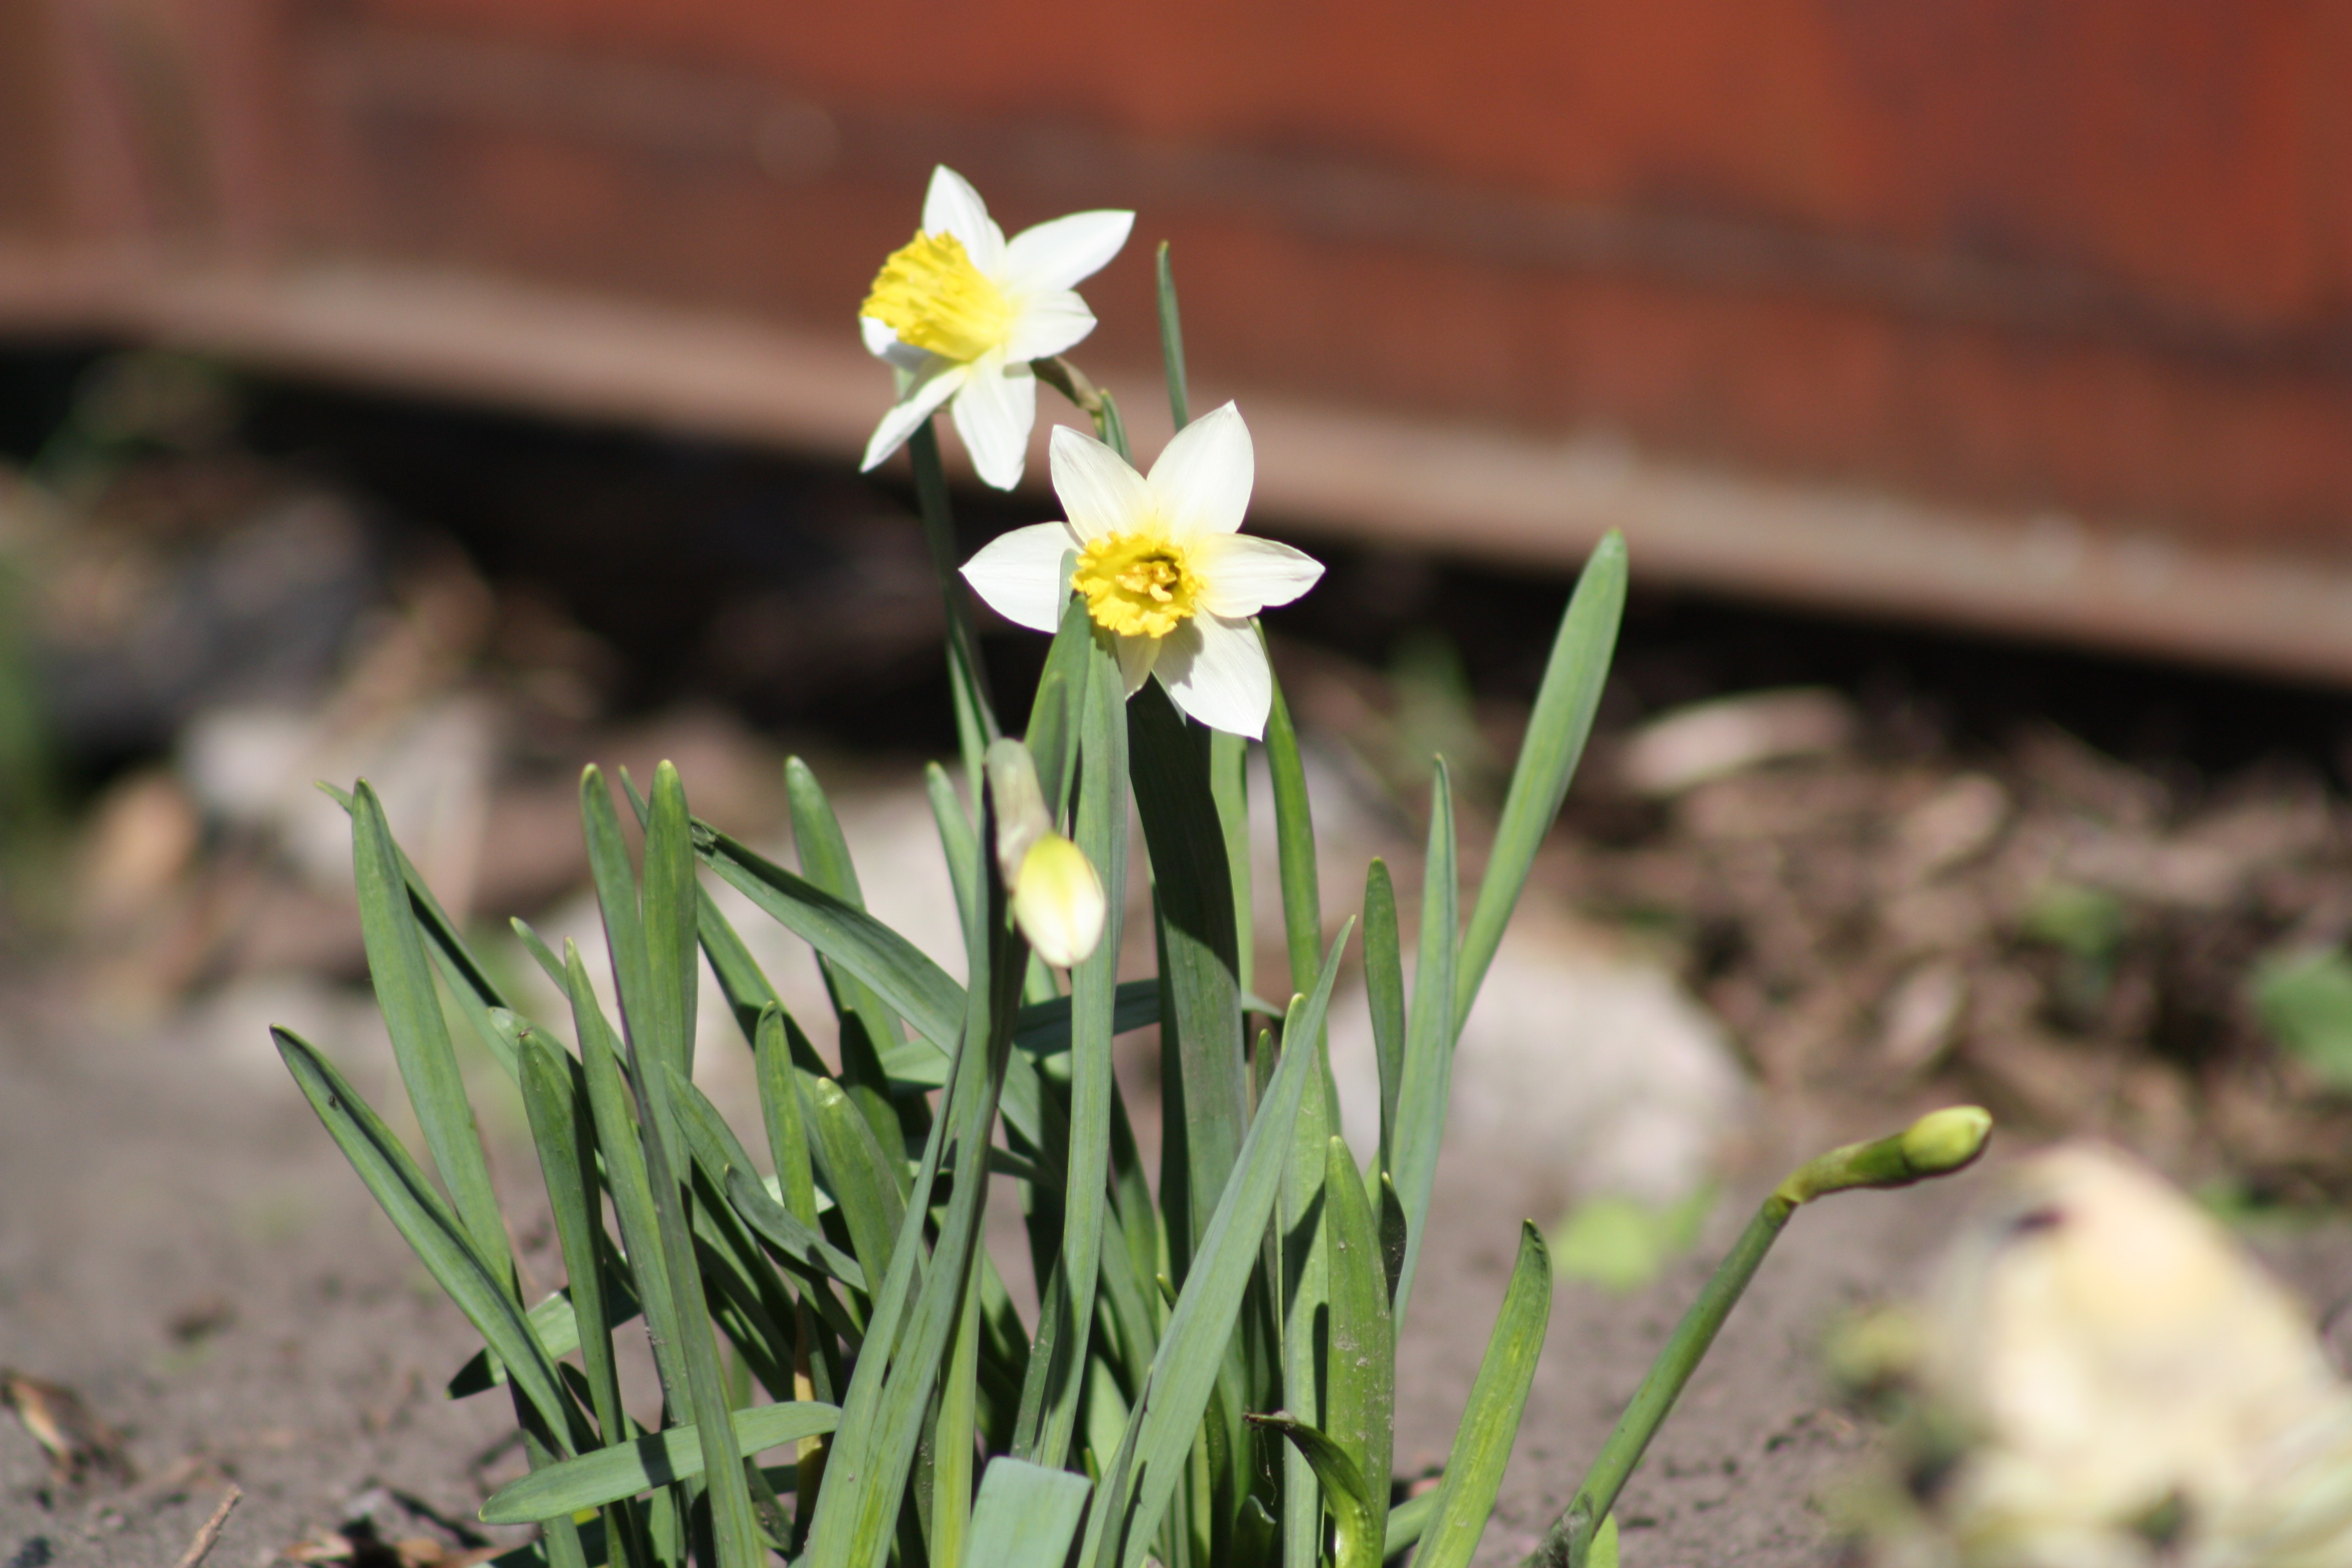
landscape, nature, grass, plant, white, flower, bloom, spring, green, yellow, garden, flora, wildflower, outdoors, beauty, beautiful, narcissus, beauty in nature, herbal, flowering plant, nature spring, amaryllis family